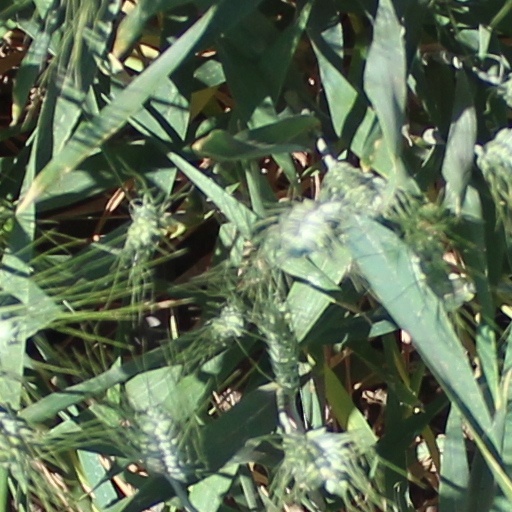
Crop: wheat